Tommy Thompson (soccer)

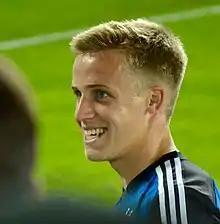
Thompson with the San Jose Earthquakes in 2015

Thomas Palmer Thompson (born August 15, 1995) is an American professional soccer player who plays as a right-back.